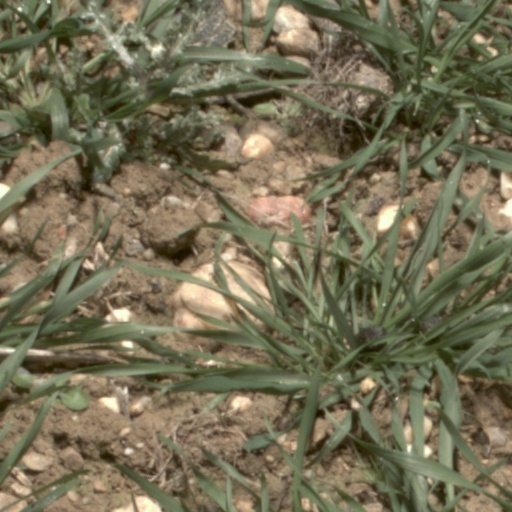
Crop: wheat